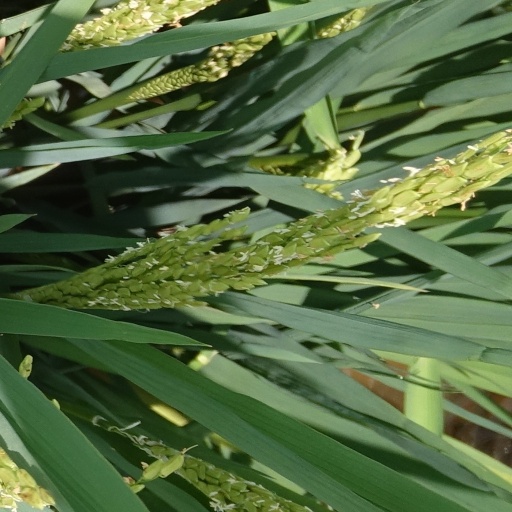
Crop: rice